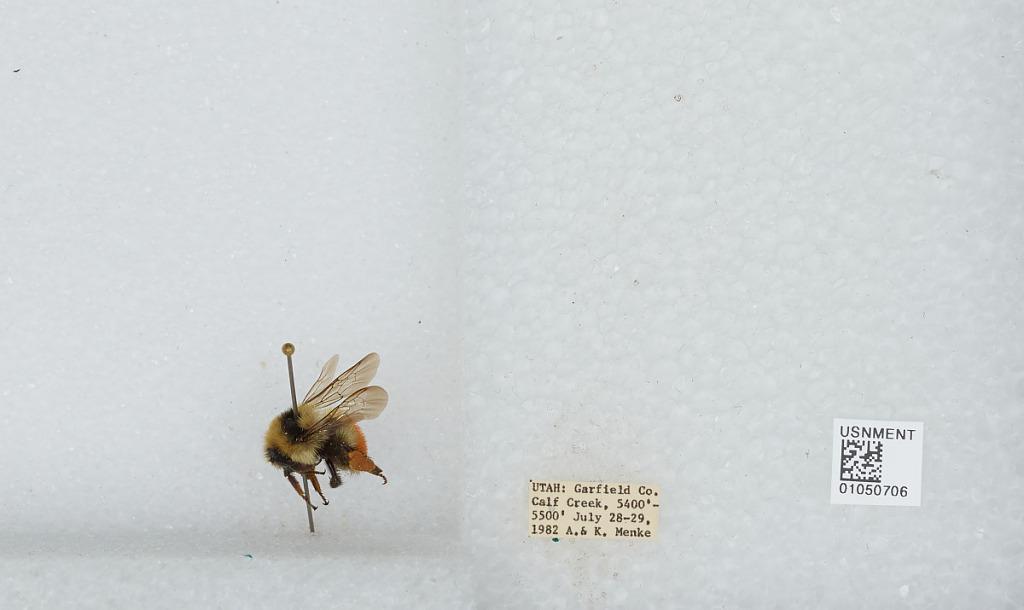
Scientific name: Bombus sp.
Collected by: A. Menke & K. Menke
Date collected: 1982-7-28
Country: United States
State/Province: Utah
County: Garfield
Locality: Calf Creek
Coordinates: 37.8289, -111.42